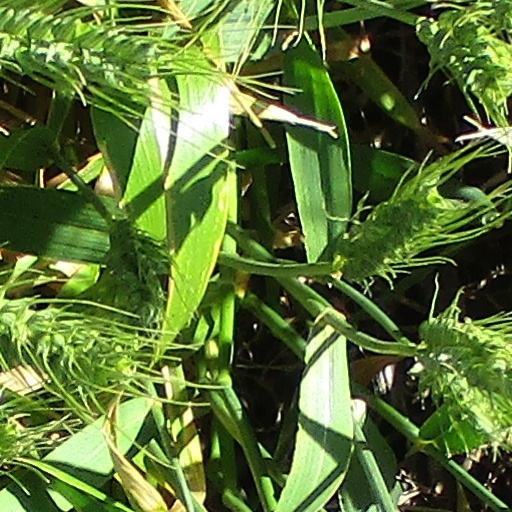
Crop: wheat